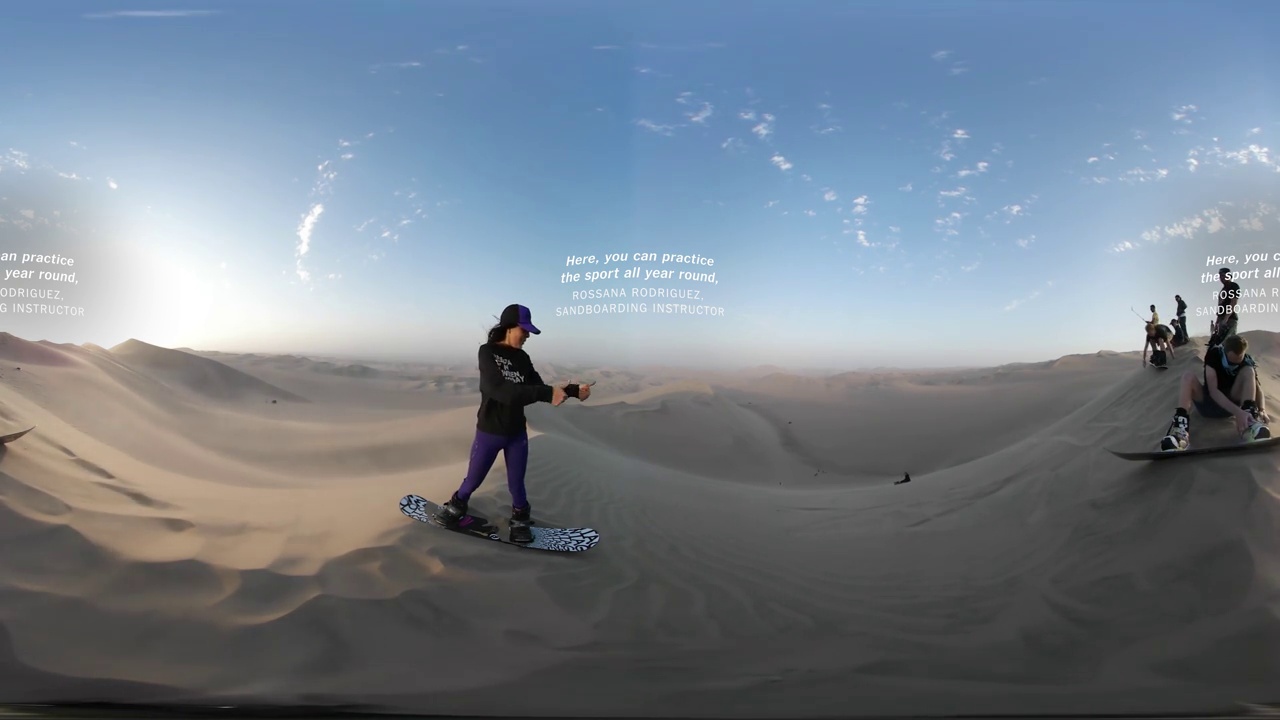
Referred object: the person on the left in the initial view

Referred object: the seated snowboarder opposite the standing snowboarder